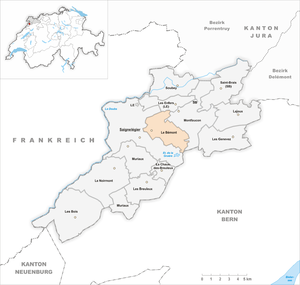
Le Bémont est une commune suisse du canton du Jura, située dans le district des Franches-Montagnes.